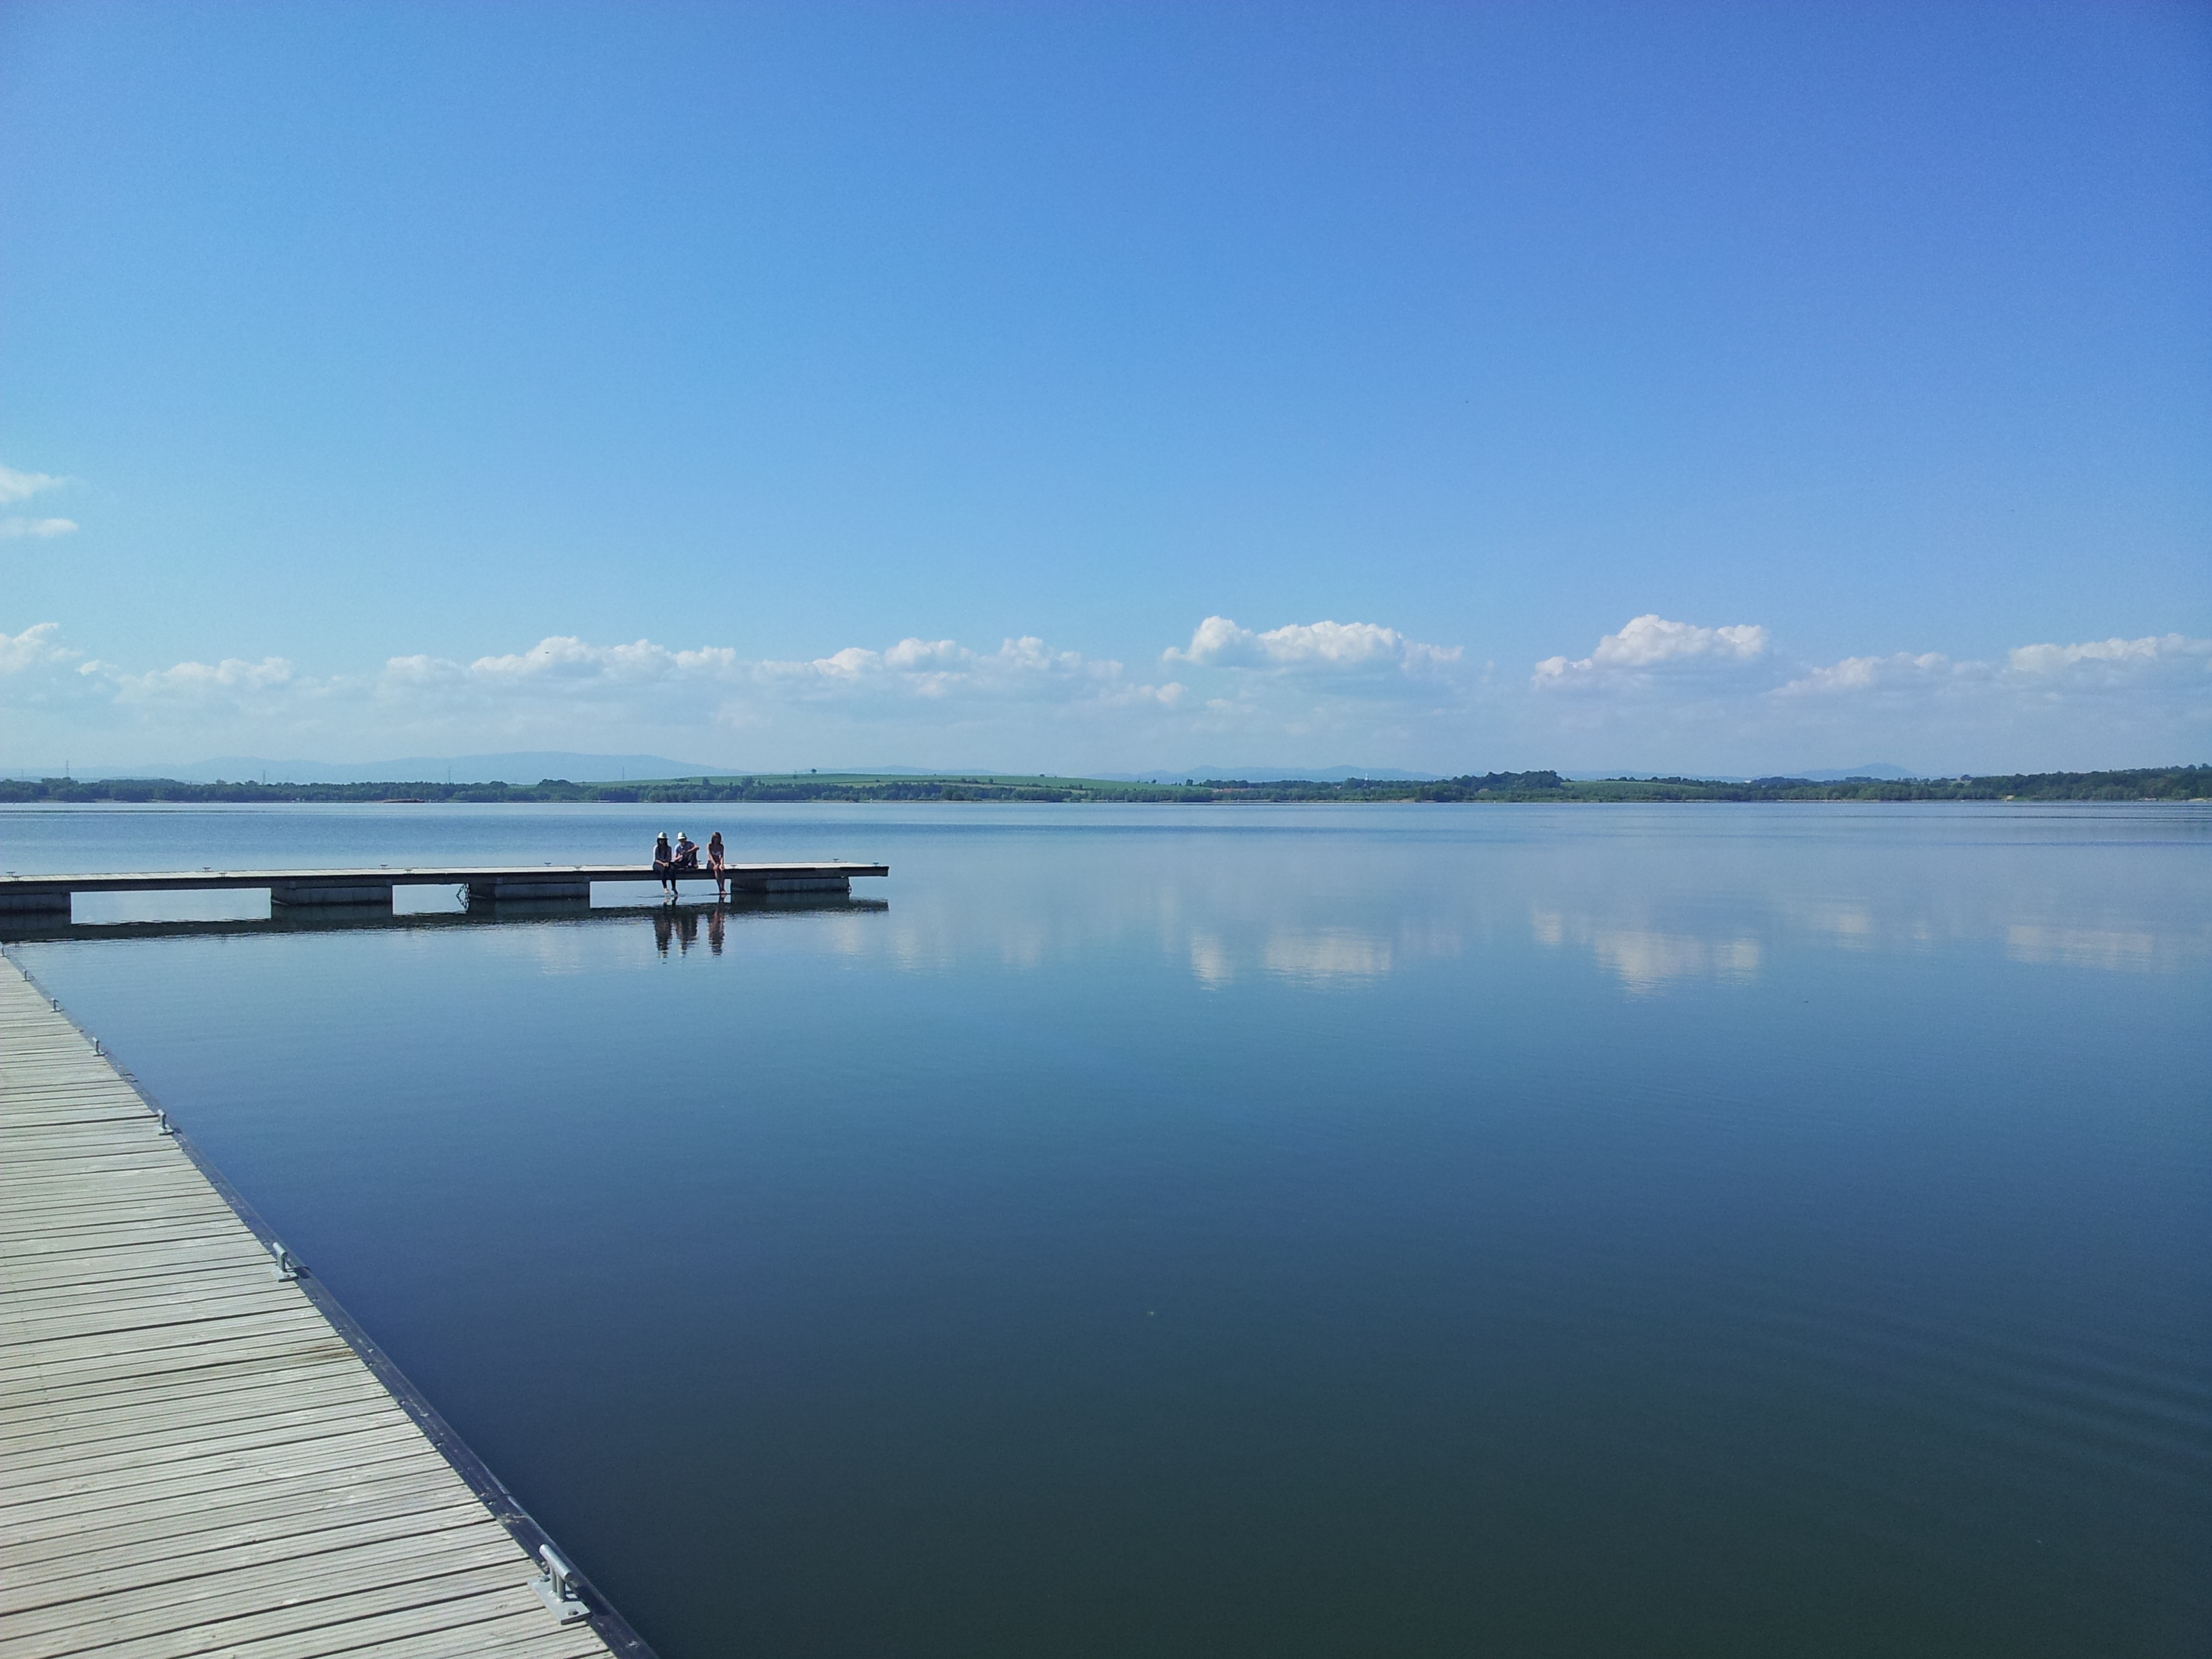
sea, water, ocean, horizon, dock, sky, shore, lake, view, dusk, reflection, lagoon, bay, marina, reservoir, body of water, holidays, loch, the background, the silence, colors of the sky